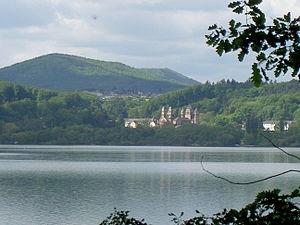
Le lac de Laach, en allemand Laacher See, est un lac d'Allemagne situé dans l'Eifel, en Rhénanie-Palatinat. Il s'agit d'un lac de cratère occupant en quasi-totalité une caldeira formée il y a environ 13 000 ans. Le lac accueille l'abbaye de Maria Laach sur ses rives.